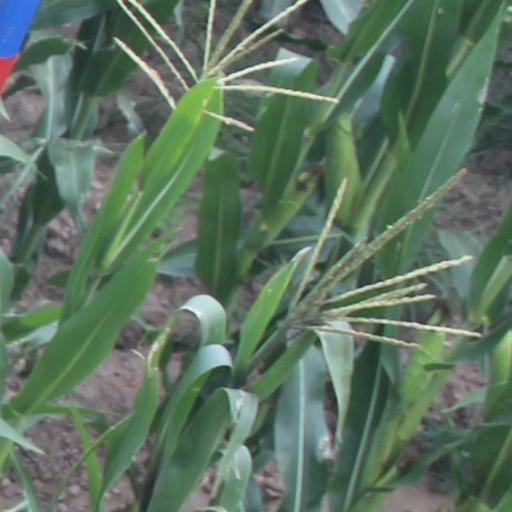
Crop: maize; corn